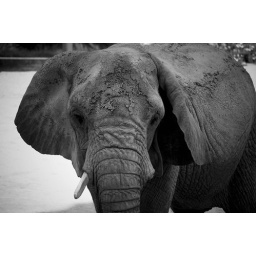
Elephant in black and white